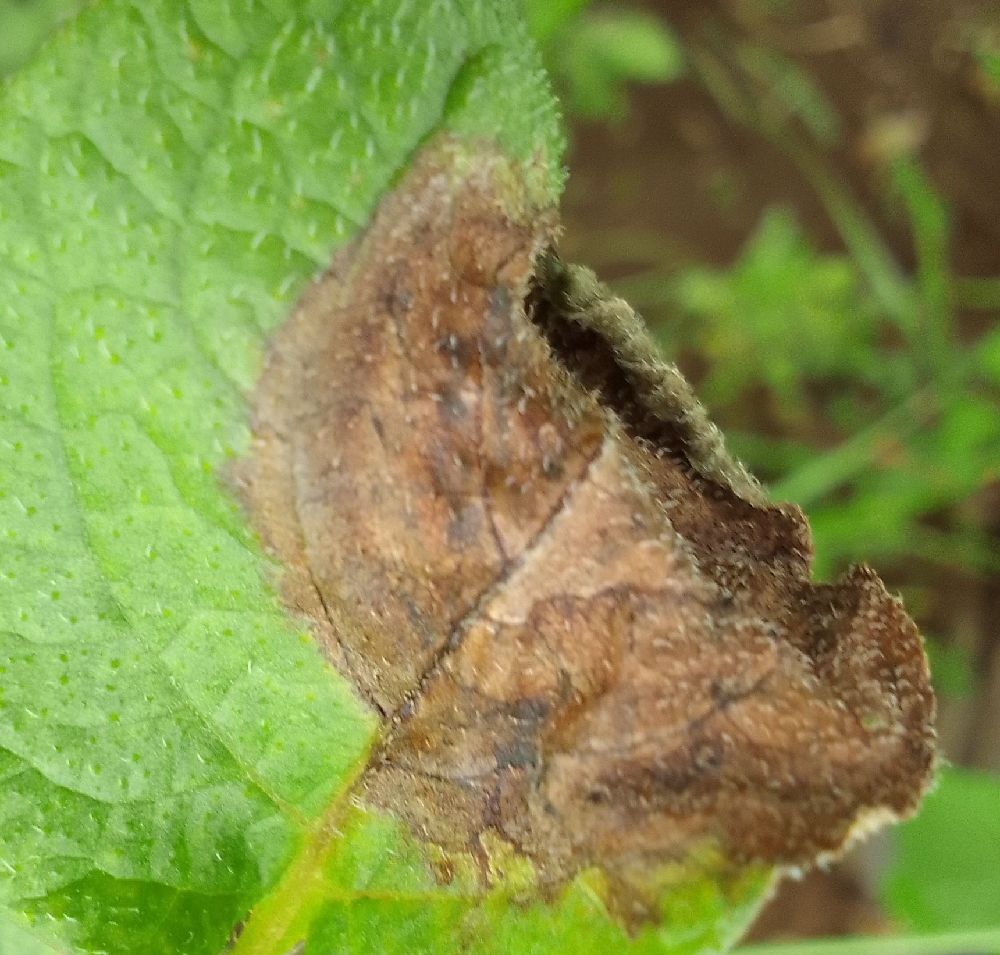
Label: Late blight